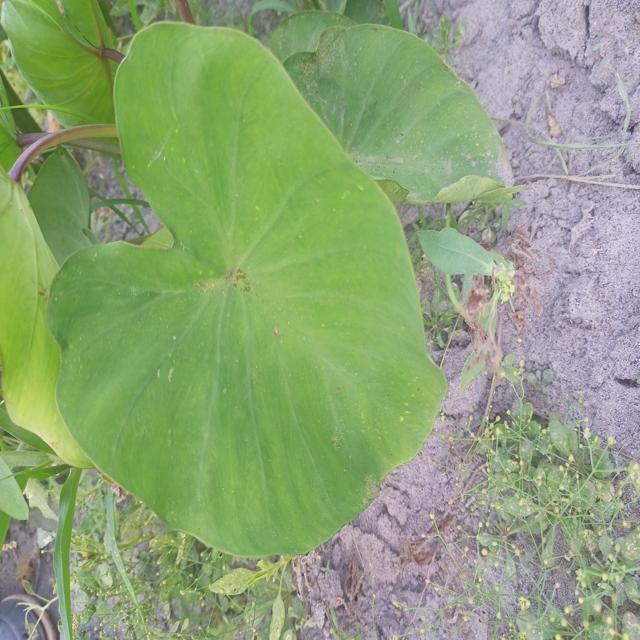
Label: Healthy